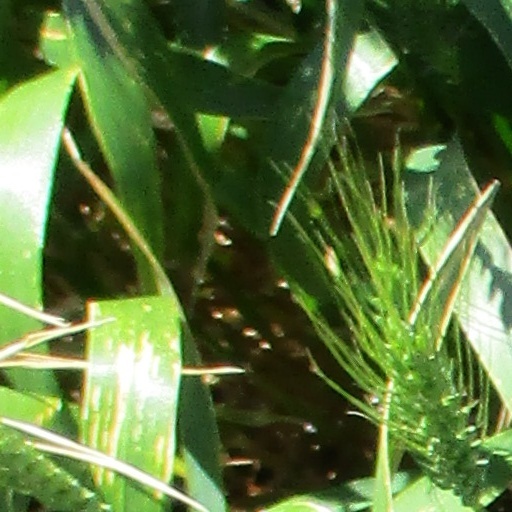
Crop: wheat